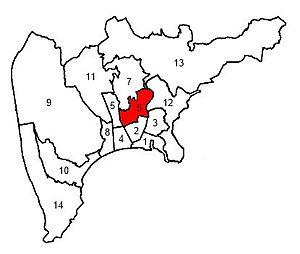
Localisation du canton de Nice-6 dans la ville de Nice (Alpes-Maritimes, France).
Le canton de Nice-6 est une division administrative française, située dans le département des Alpes-Maritimes et la région Provence-Alpes-Côte d'Azur.